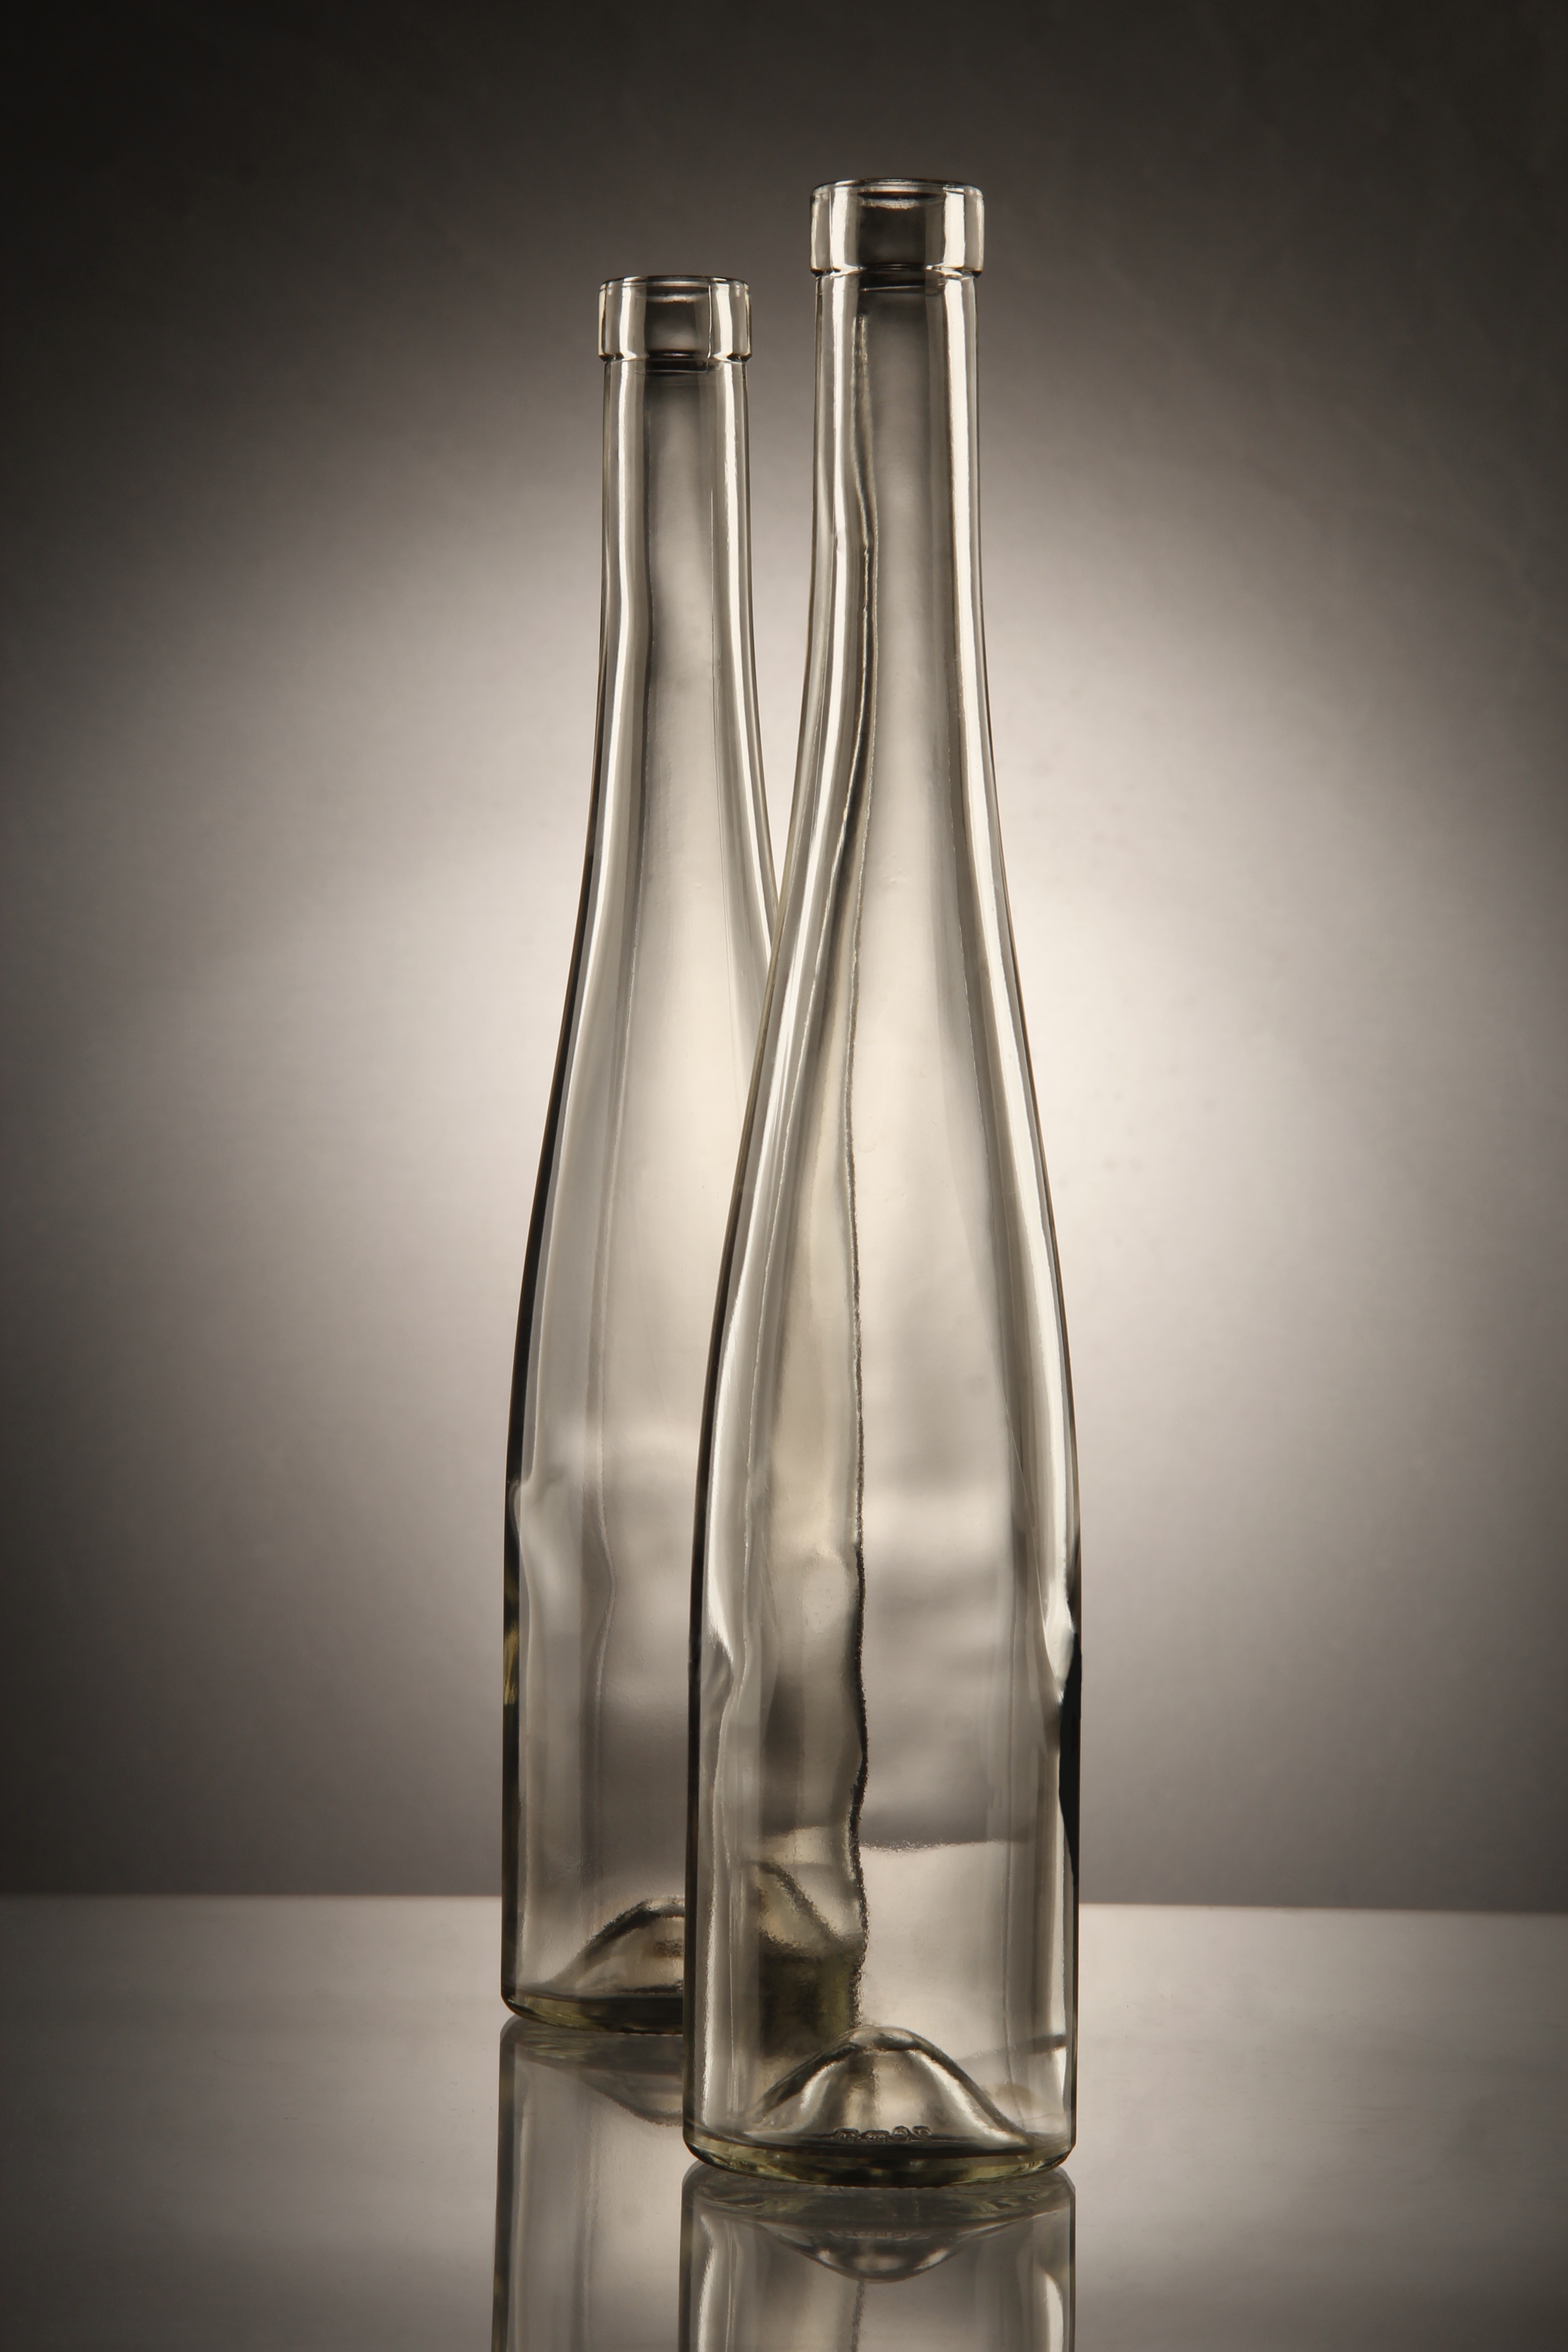
light, glass, vase, line, studio, bottle, tableware, wine bottle, glass bottle, curves, composition, beer bottle, champagne, simplicity, the bottle, light background, a bottle of, distilled beverage, drinkware